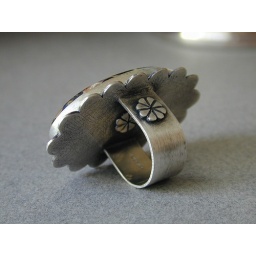
Leopard skin jasper ring fabricated in sterling silver for a client using her stone